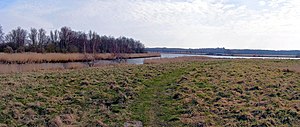
Liubice / Historie
Udsigt mod Schwartau munding.
Liubice, også kendt under det tyske navn Alt-Lübeck, var en middelalderlig vestslavisk bebyggelse nær stedet for moderne Lübeck i Tyskland. Liubice var placeret ved sammenløbet af Schwartau med Trave overfor Teerhof ø, cirka fire kilometer nord for det nuværende Lübeck. Liubice som bolig for den kristne fyrste over obotritterne Henrik blev ødelagt efter hans død af den hedenske Rani af Rugien.